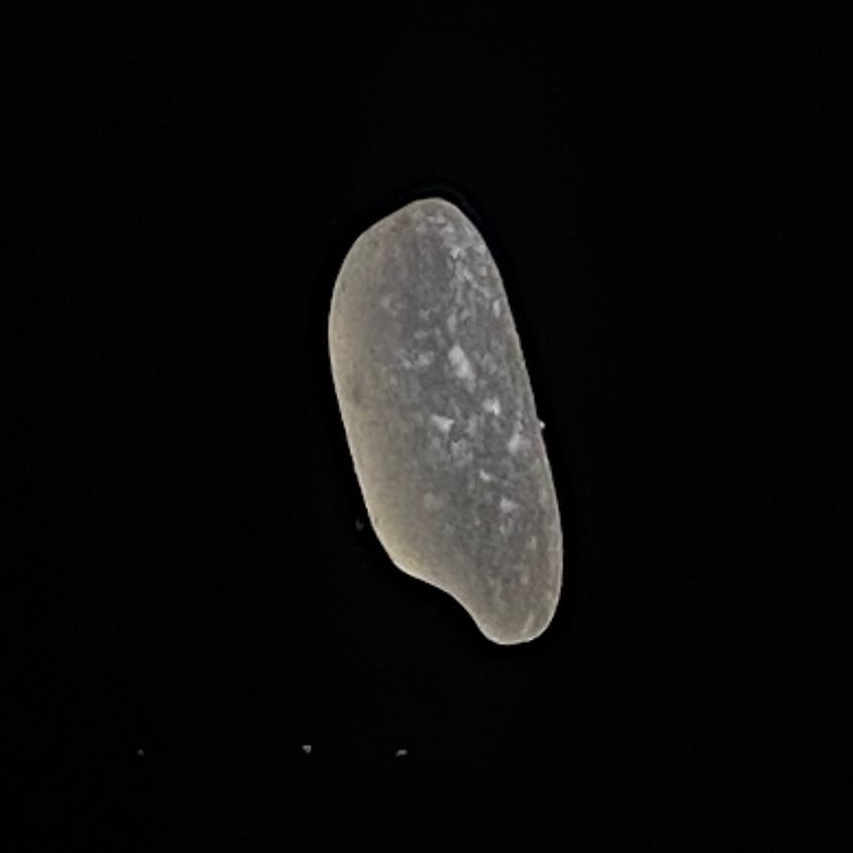
Rice variety: Paijam